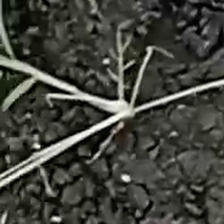
Weed species: Harali_(Cynodon_dactylon)